Zone 5 Military Museum, Danang

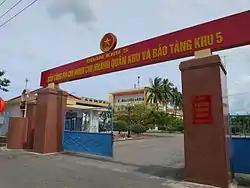
Entrance to Zone 5 Military Museum

The Zone 5 Military Museum (Bao Tang Khu 5) is a military museum located at 3 Duy Tân, Da Nang, Vietnam. It covers all Vietnamese resistance to foreign occupation from the Chinese occupation, the First Indochina War with the French, the Vietnam War and the current standoff with China over the Spratly Islands and the Paracel Islands.